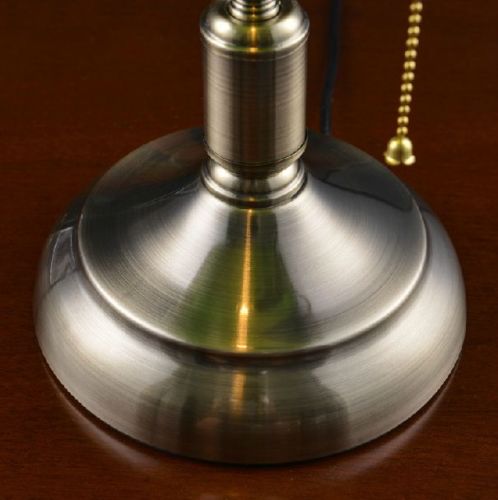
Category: lamp